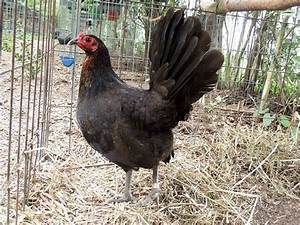
Label: chicken